Waino Hendrickson

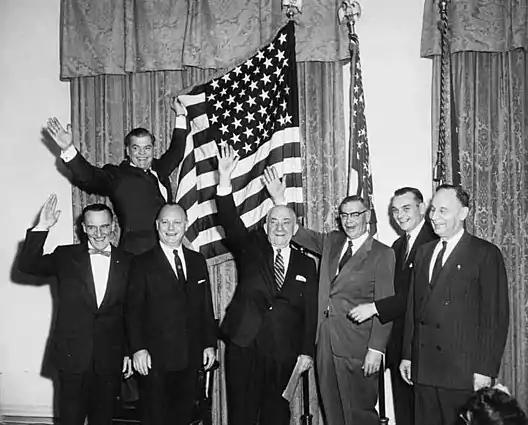
Waino Hendrickson, furthest right, celebrates Alaska statehood on January 3rd, 1959

Hendrickson entered politics in 1946, when, upon the urging of his friends, he was elected mayor of Juneau. In this role, he helped the city gain the power to levy and use sales tax, which had not been enforced before, leading to a lack of funding for Juneau. Because of the collection of this tax, Hendrickson developed Juneau, leading the city to become the first city in Alaska to be fully paved. He served as Mayor of Juneau until 1953. While serving in this role, he was also a member of the territorial House of Representatives from 1948 to 1953.